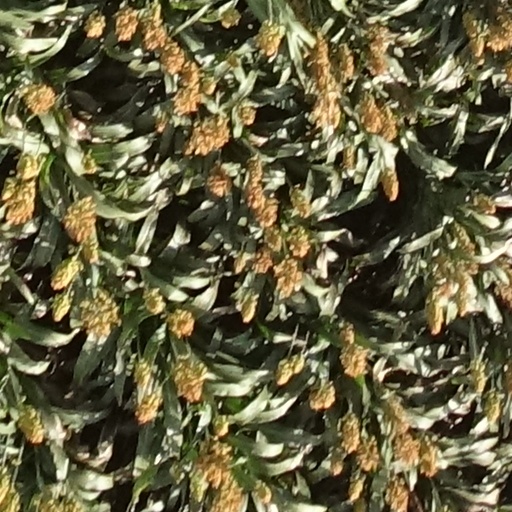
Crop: sorghum